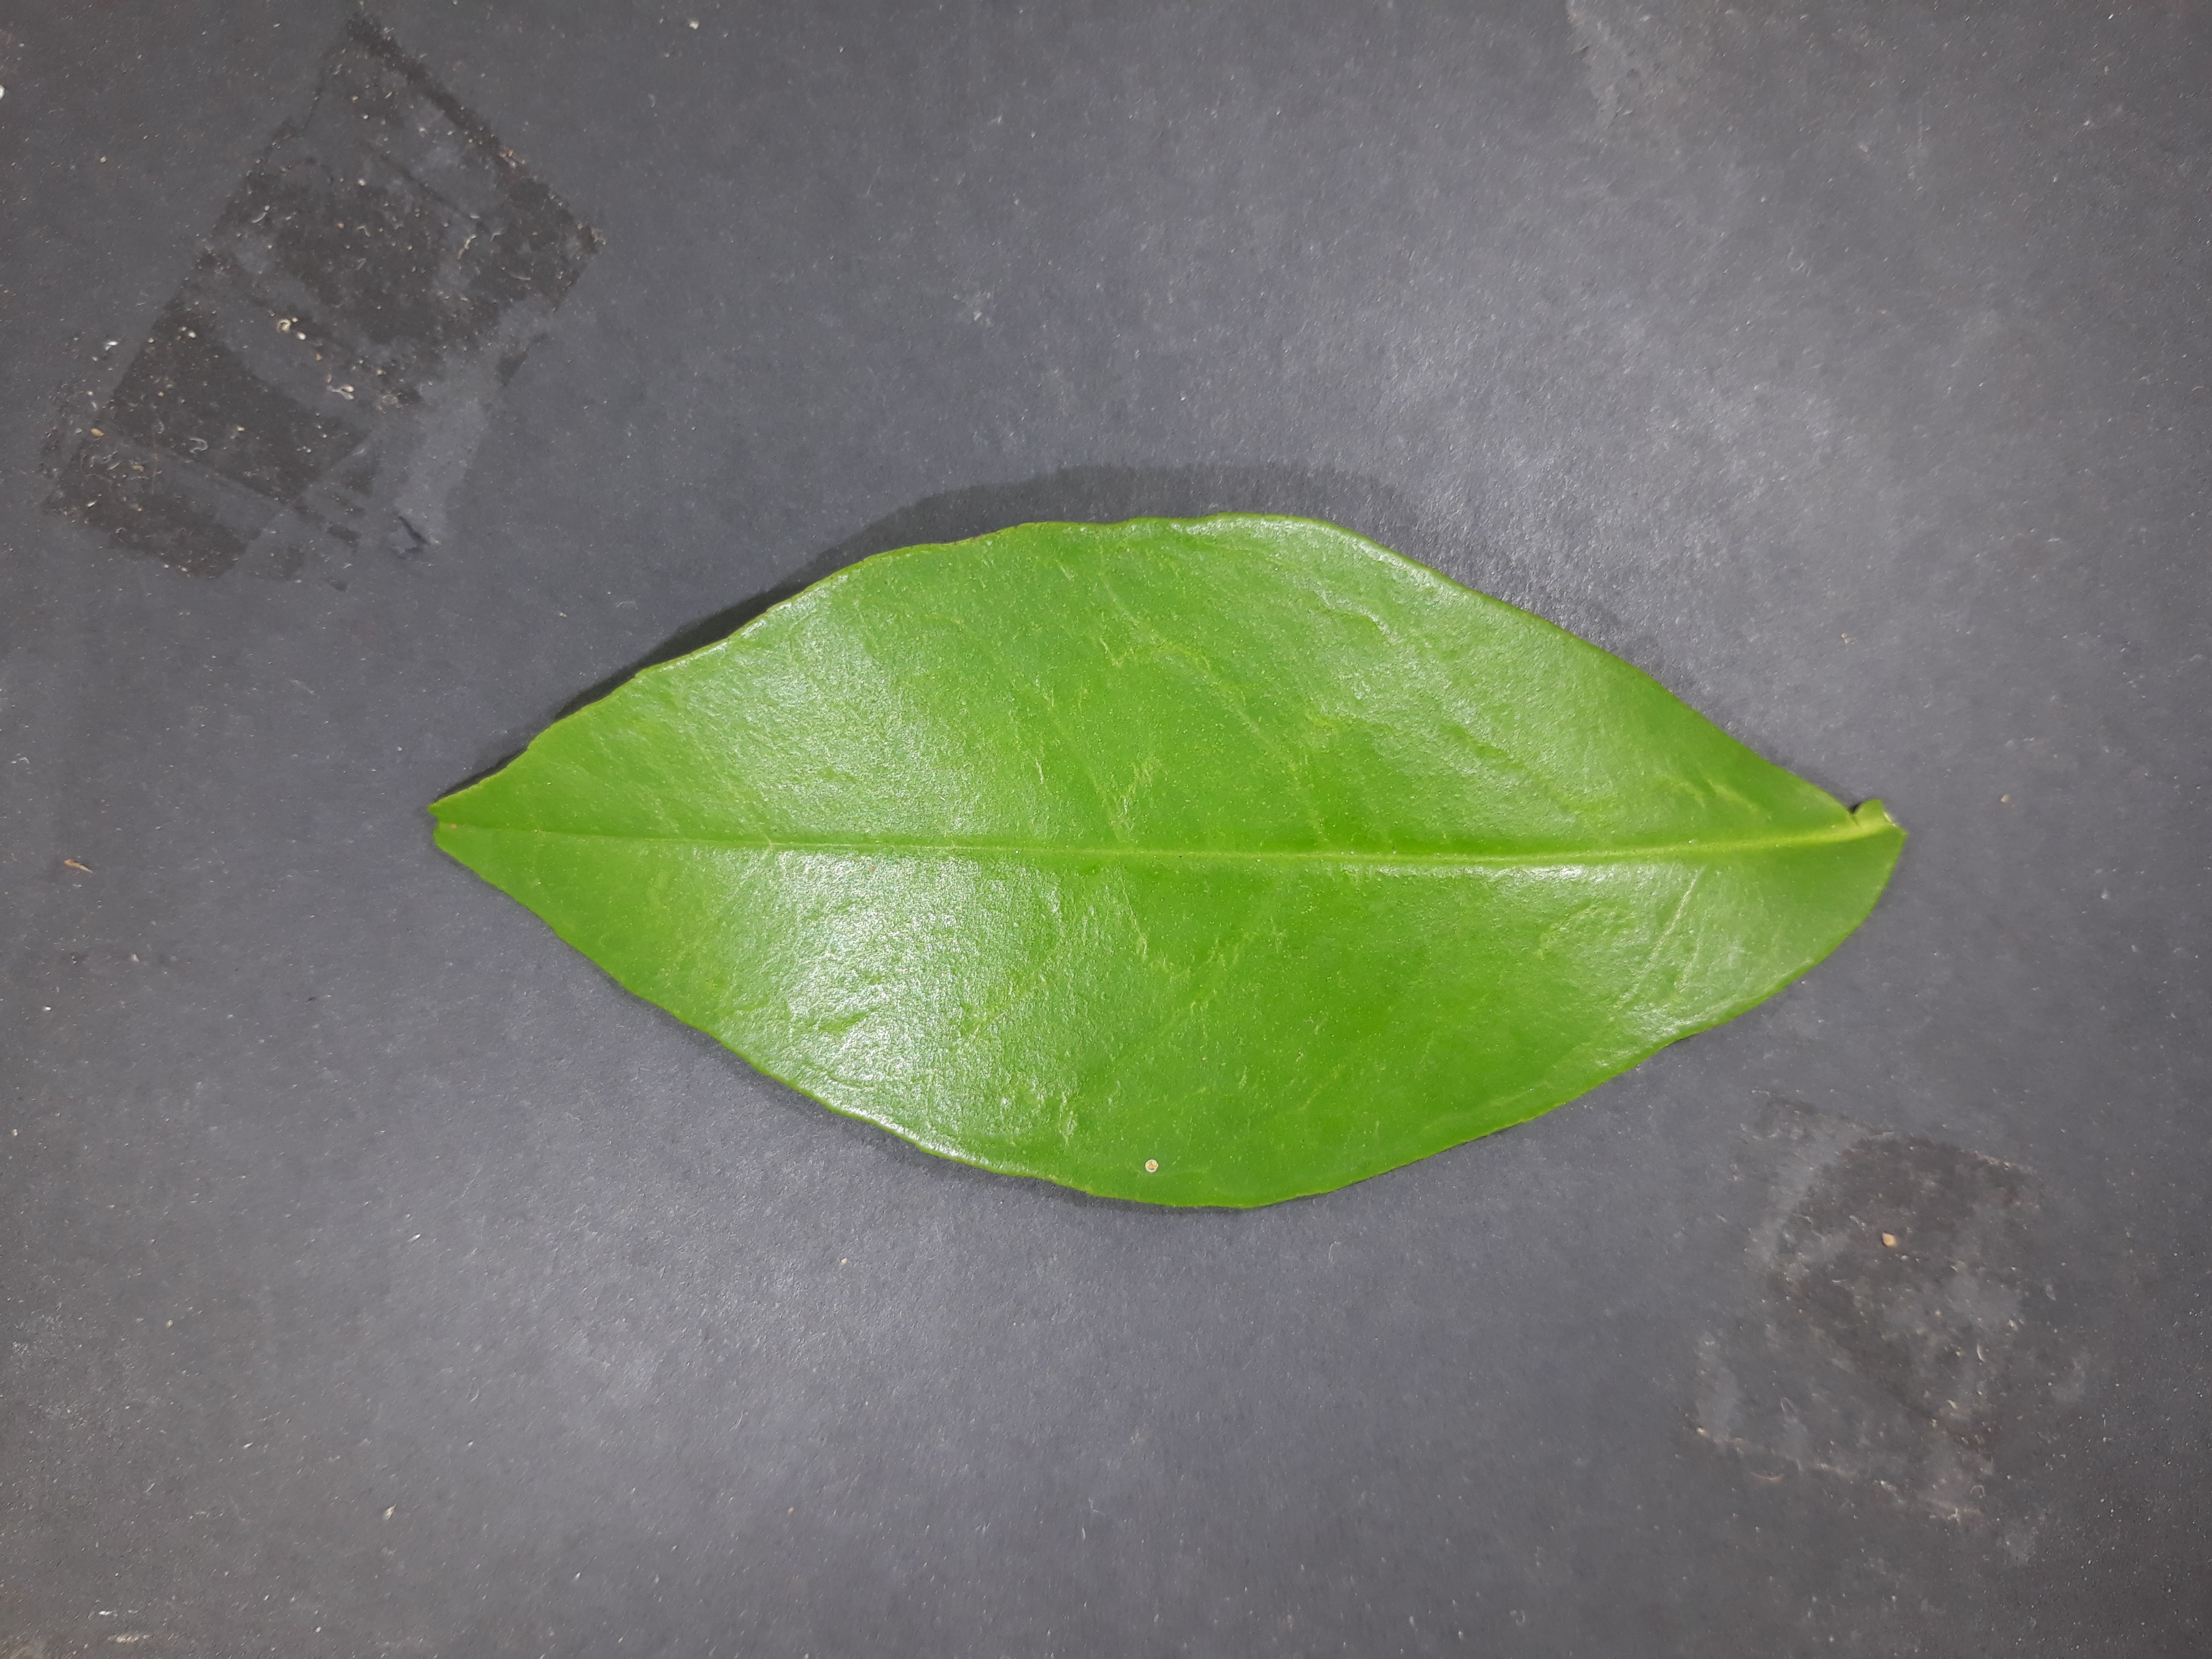
Label: Healthy